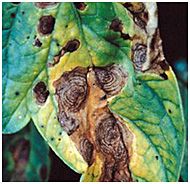
Plant: Tomato
Disease: tomato early blight